Complutense University of Madrid

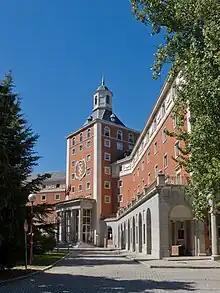
Rectorate building of the Complutense University.

The University of Madrid has played a major role in the political development of Spain since its founding. Its graduates have been members, at either congressional or ministerial level, in all of the governments of Spain since the Enlightenment, and their positions in the Second Spanish Republic and the post-Franco transition to democracy were particularly notable. The former first deputy prime minister, María Teresa Fernández de la Vega, and the former president, José María Aznar, are both graduates of the university. The Complutense University has also played host to some of the most significant figures of the intellectual world, with a long tradition of visiting professors amongst which feature some of the greats of world academia (most notably, Albert Einstein). A significant part of the European intelligentsia flocked to its halls during the 1930s, when democratic Spain provided a refuge from the rising terrors of fascism. The contemporary Complutense University has also counted numerous Nobel Laureates not only among its graduates, but also its faculty members over the years.